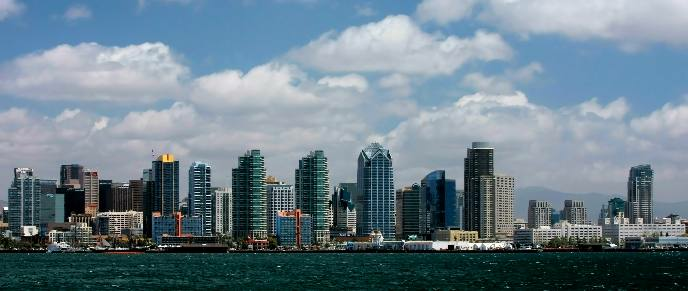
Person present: No